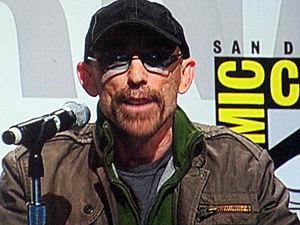
Jackie Earle Haley est un acteur américain, né le 14 juillet 1961 à Northridge.
Watchmen : Les Gardiens, ou Les Gardiens au Québec, est un film américain de super-héros réalisé par Zack Snyder et sorti en 2009. C'est l'adaptation du comic Watchmen d'Alan Moore et Dave Gibbons, édité par DC Comics. Le film se déroule dans une réalité alternative où les États-Unis et l'Union soviétique sont sur le point d'entrer en guerre et où un groupe de super-héros enquête sur une machination qui semble dirigée contre eux, mais cache en fait un plan plus global.